Women in the Australian military

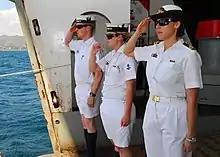
Male and female sailors on board in 2010

Australian women played a larger role in World War II. Many women wanted to play an active role, and hundreds of voluntary women's auxiliary and paramilitary organisations had been formed by 1940. These included the Women's Transport Corps, Women's Flying Club, Women's Emergency Signalling Corps and Women's Australian National Services. In Brisbane alone there were six different organisations providing women with war-related training in July 1940, the largest of which was the Queensland-based Women's National Emergency Legion. The Federal Government and military did not initially support women being trained to serve in the armed forces, however, and these organisations were not taken seriously by the general public.